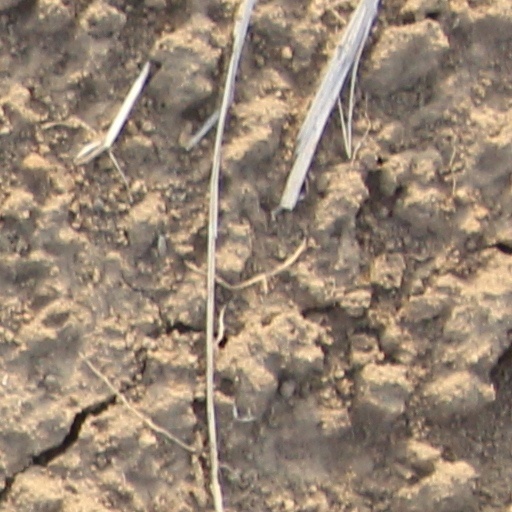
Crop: wheat